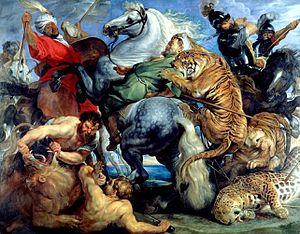
Le musée des Beaux-Arts de Rennes est un musée d'art et d'archéologie français.
La Chasse au lion et au léopard, souvent raccourcie en La Chasse au lion est un tableau de Pierre Paul Rubens actuellement détenu par la Gemäldegalerie Alte Meister à Dresde. Le tableau est très proche de La Chasse au tigre du musée des beaux-arts de Rennes et sa place chronologique a été débattue.
La peinture baroque flamande est la peinture produite dans les Pays-Bas méridionaux pendant la domination espagnole aux XVIᵉ et XVIIᵉ siècles. La période commence environ quand les Provinces-Unies sont séparées des régions de l'Espagne des Habsbourg lors de la reconquête d'Anvers en 1585 et termine jusqu'aux alentours de l'an 1700, quand la domination habsbourgeoise disparaît avec la mort de Charles II d'Espagne. Anvers, foyer des célèbres artistes Pierre Paul Rubens, Antoine van Dyck et Jacob Jordaens, est le centre artistique des Flandres, tandis que Bruxelles et Gand ont également un rôle artistique important.